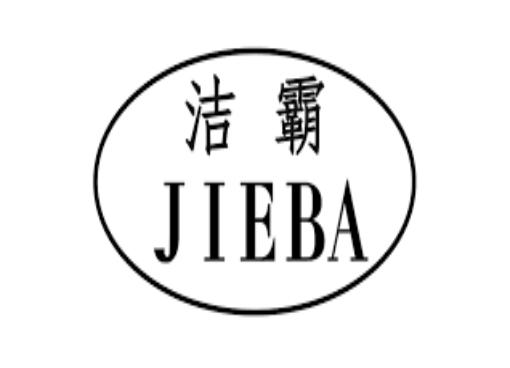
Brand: attack
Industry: Necessities